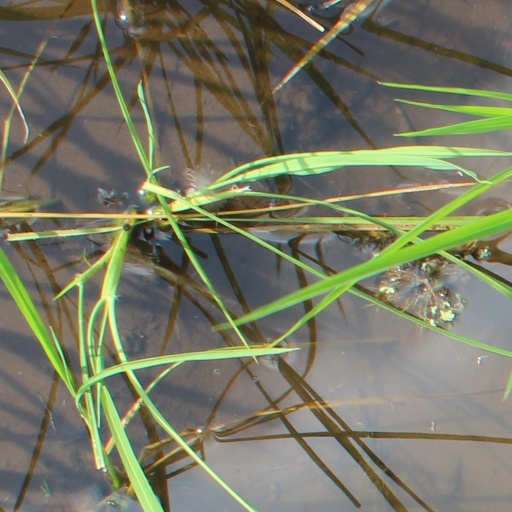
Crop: rice